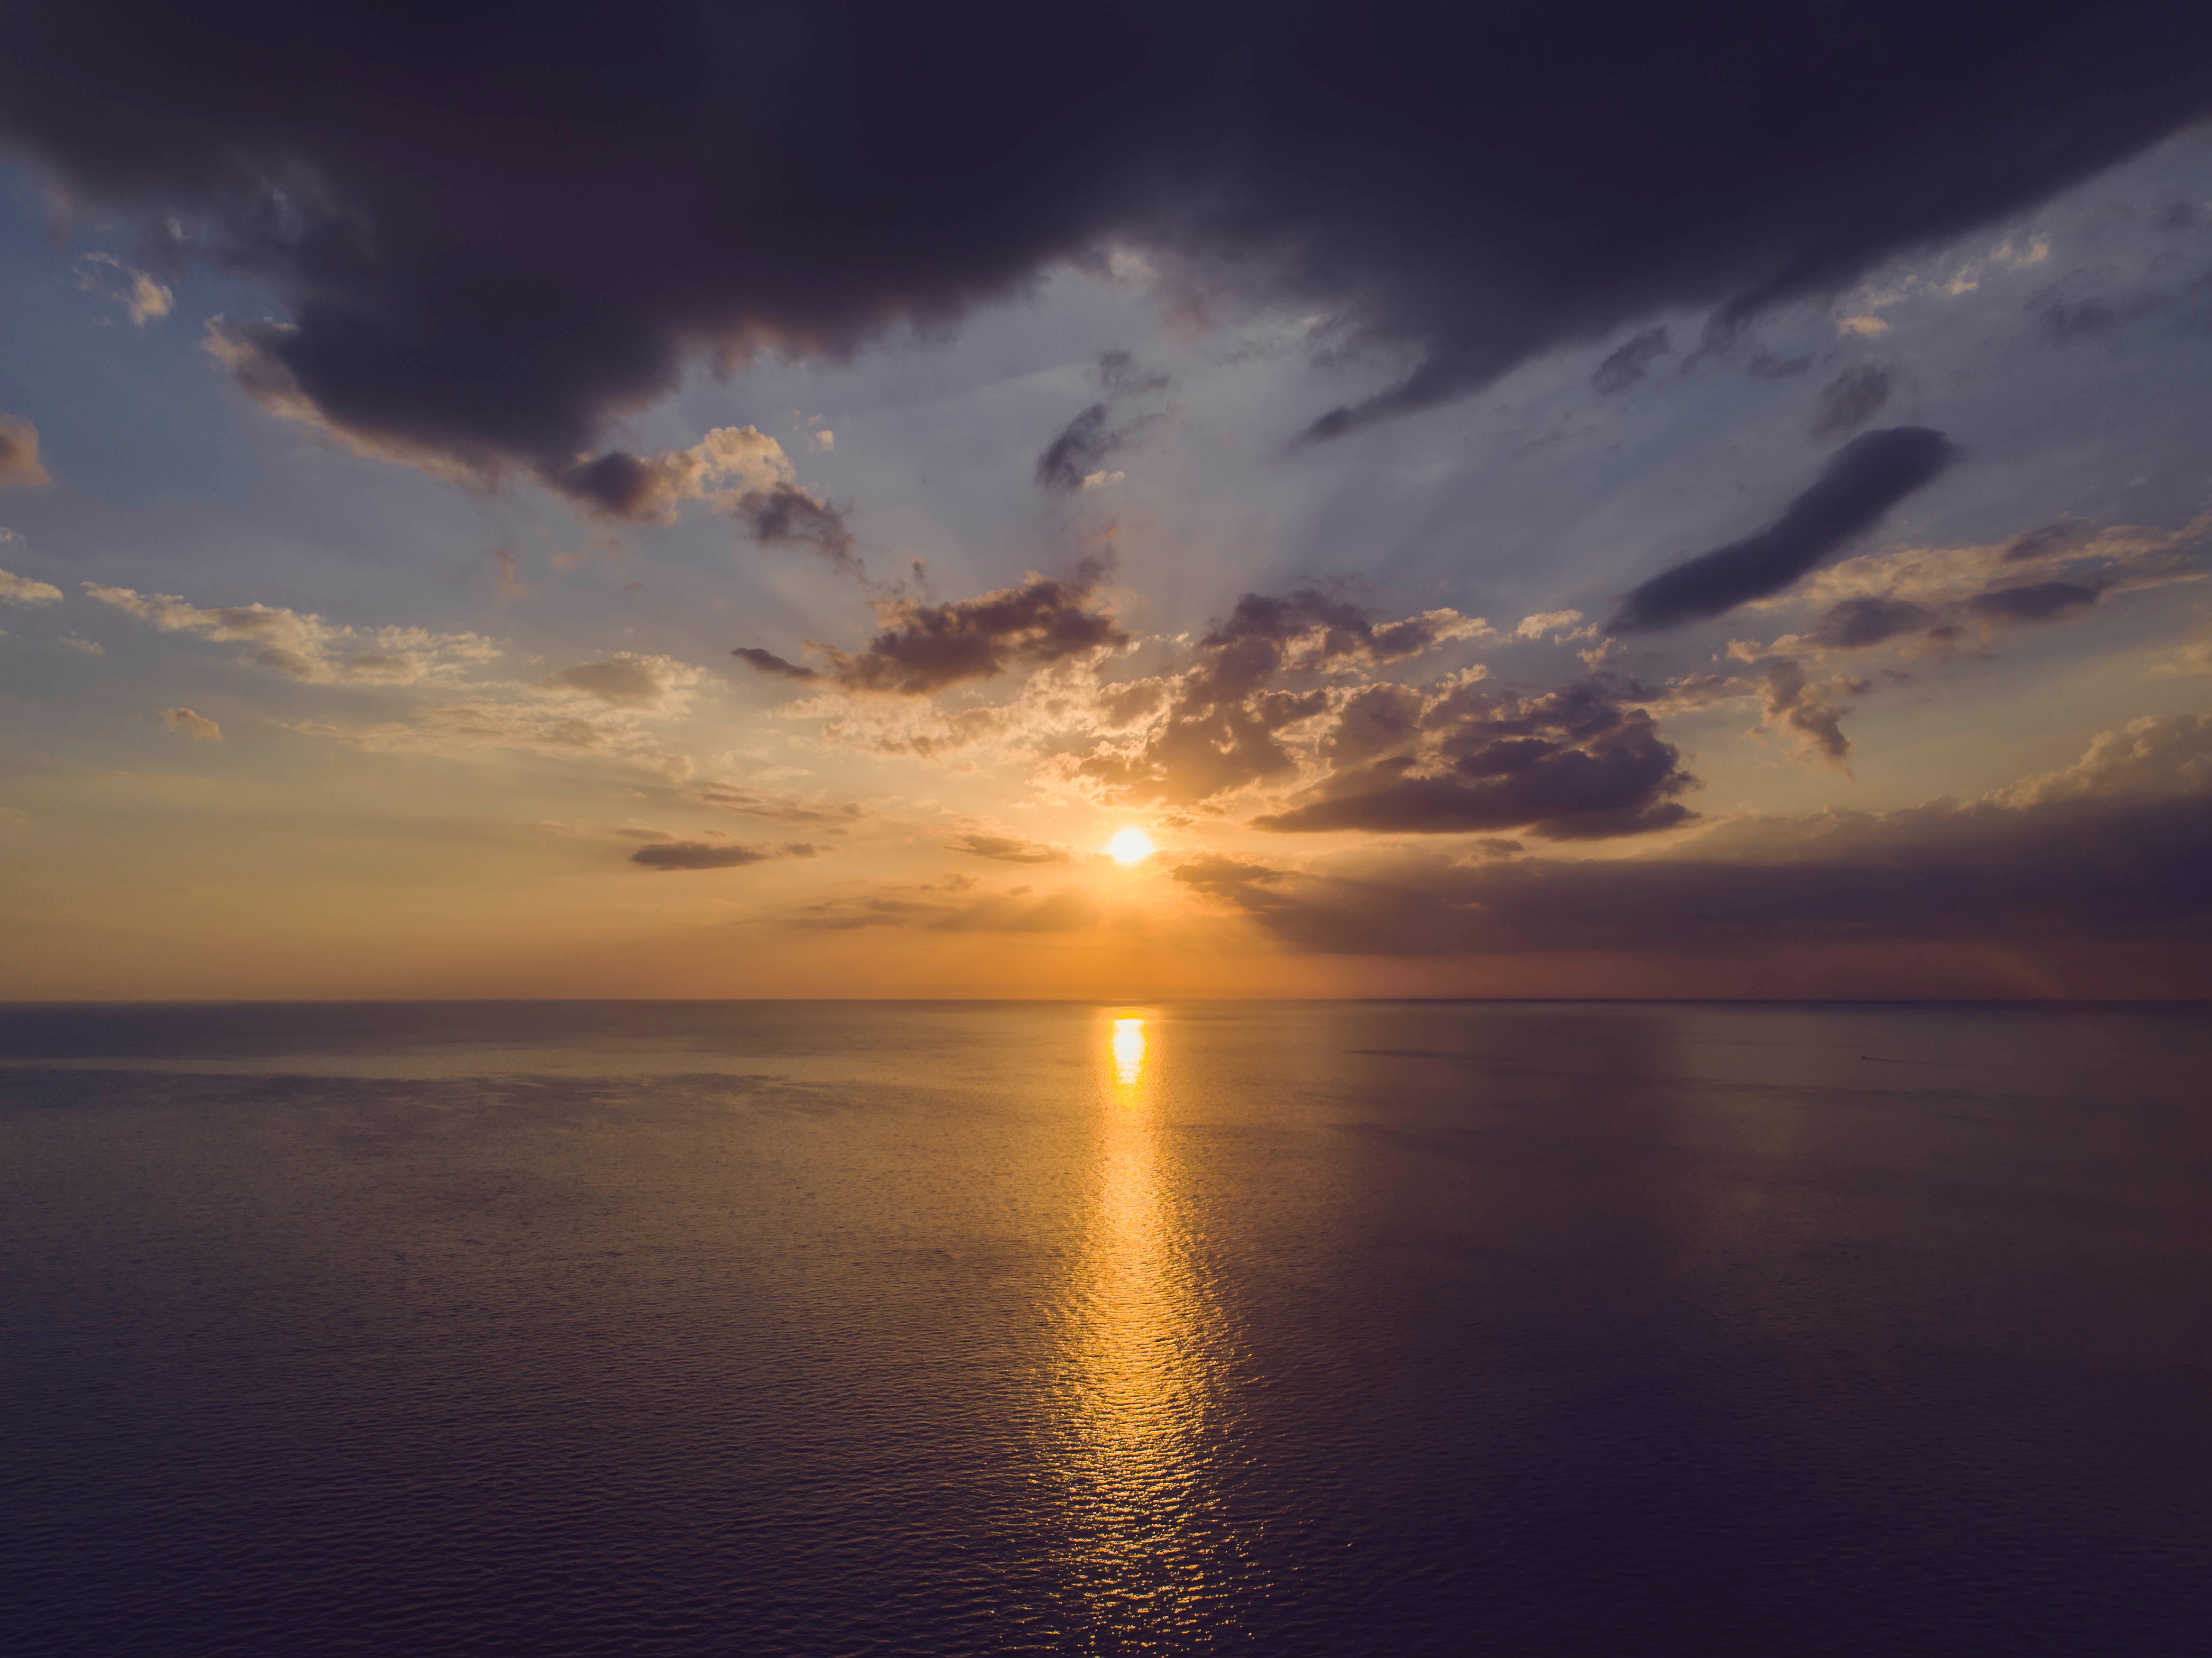
sky, horizon, sea, cloud, sunrise, sunset, water, ocean, calm, morning, afterglow, evening, daytime, natural landscape, reflection, water resources, sunlight, sun, sound, dusk, atmosphere, coast, dawn, shore, cumulus, landscape, vacation, tropics, photography, coastal and oceanic landforms, beach, wave, caribbean, meteorological phenomenon, lake, astronomical object, wind wave, bay, channel